J. R. R. Tolkien

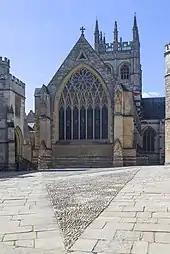
Merton College, where Tolkien was Professor of English Language and Literature (1945–1959)

According to John Garth, Kitchener's Army, in which Tolkien served, at once marked existing social boundaries and counteracted the class system by throwing everyone into a desperate situation together. Tolkien was grateful, writing that it had taught him "a deep sympathy and feeling for the Tommy; especially the plain soldier from the agricultural counties".